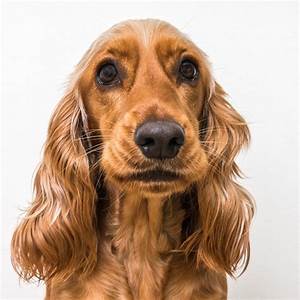
Label: cane